Saint-Sever

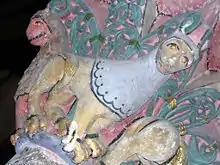
Capital in the abbey church

The church of Saint-Sever, a Romanesque building of the 12th century, with seven apses, once belonged to the Benedictine abbey founded in the 10th century. The abbey of Saint-Sever was added to the UNESCO World Heritage Sites in 1998, as part of the World Heritage Sites of the Routes of Santiago de Compostela in France.